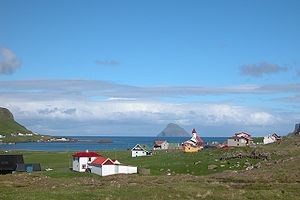
Færøernes geografi / Galleri
Bygden Hvalba på Færøerne.
Færøernes 18 øer er Borðoy, Fugloy, Eysturoy, Hestur, Kalsoy, Koltur, Kunoy, Lítla Dímun, Mykines, Nólsoy, Sandoy, Skúvoy, Stóra Dímun, Streymoy, Suðuroy, Svínoy, Vágar og Viðoy.